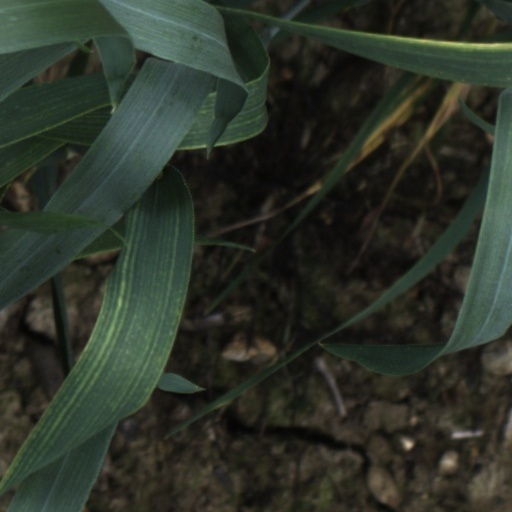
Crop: wheat